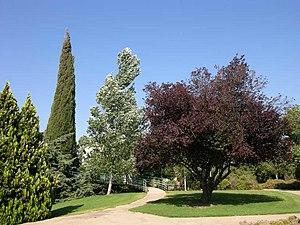
Yiftah est un kibboutz au nord d'Israël, situé près de la frontière avec le Liban et de la ville de Kiryat Shmona. Il est sous l'administration du Conseil régional de Haute-Galilée. En 2016, sa population est de 206 habitants.